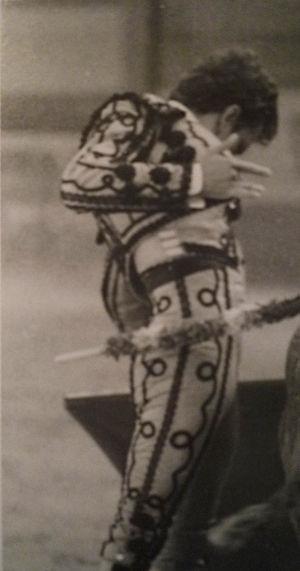
Julio Aparicio Díaz, surnommé Julito né le 4 janvier 1969 à Séville, est un matador espagnol. Il est le fils de Julio Aparicio Martínez, célèbre matador des années 1950 et de Malena Loreto, danseuse gitane flamenca dont il a hérité la personnalité et la gestuelle.